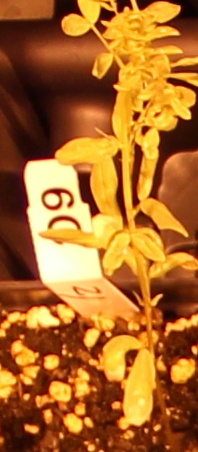
Label: Lentil